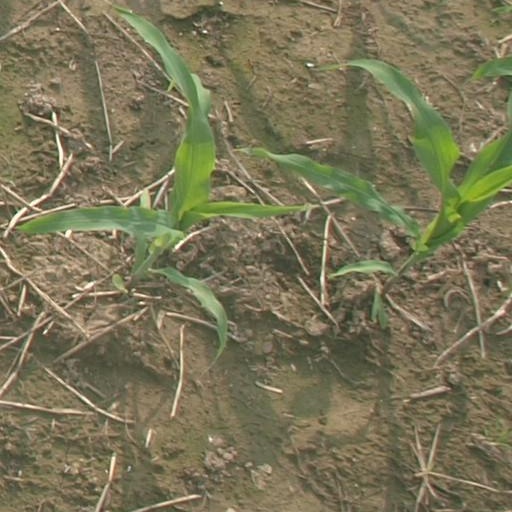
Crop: maize; corn